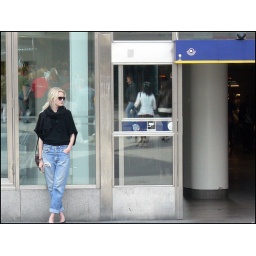
The glass in your window